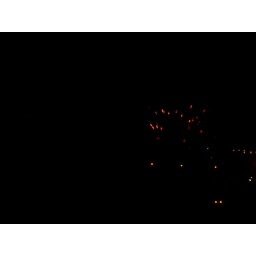
Hythe Venetian Fete 19th August 2009 taken from bedroom window in Folkestone 6 miles away